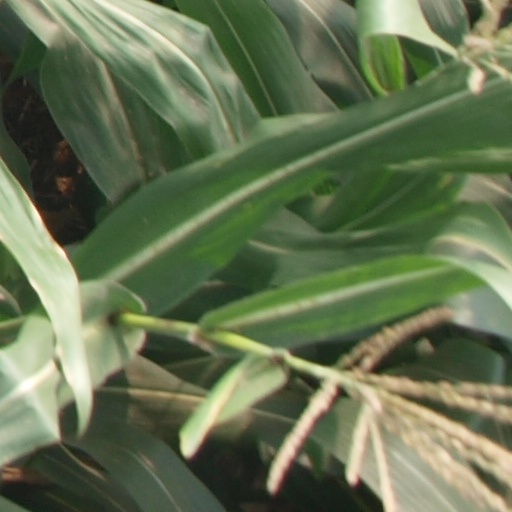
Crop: maize; corn